Microdot

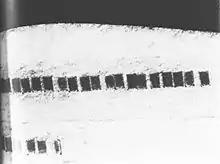
NSA photo of microdots taped inside the label of an envelope. The envelope was sent by German spies in Mexico City to Lisbon during World War II, but was intercepted by Allied intelligence.

A microdot is text or an image substantially reduced in size to prevent detection by unintended recipients. Microdots are normally circular and around in diameter but can be made into different shapes and sizes and made from various materials such as polyester or metal. The name comes from microdots often having been about the size and shape of a typographical dot, such as a period or the tittle of a lowercase "i" or "j". Microdots are, fundamentally, a steganographic approach to message protection.